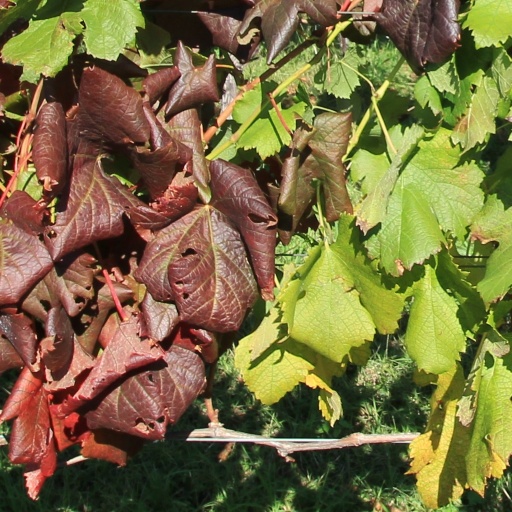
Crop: grape